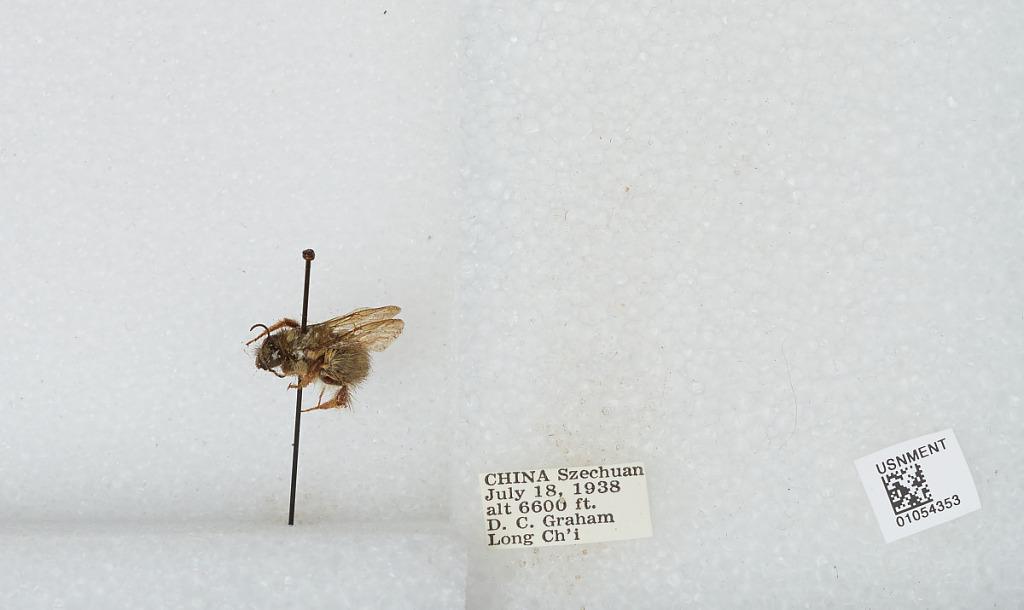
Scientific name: Bombus sp.
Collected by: D. Graham
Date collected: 1938-7-18
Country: China
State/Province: Sichaun
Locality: Long Ch'i